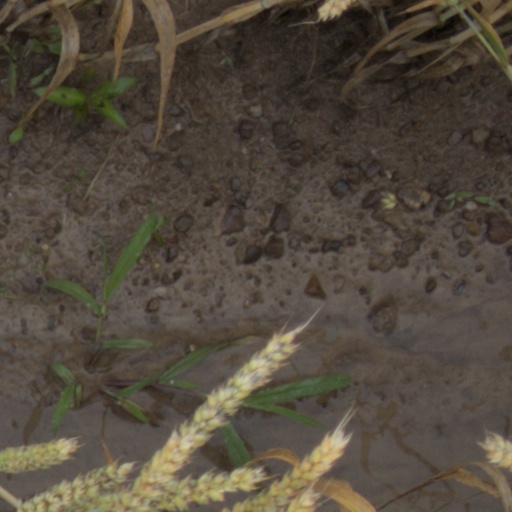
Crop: wheat